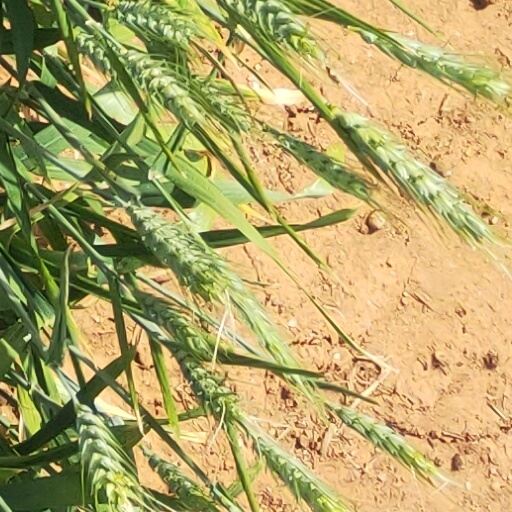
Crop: wheat